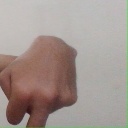
अक्षर: प